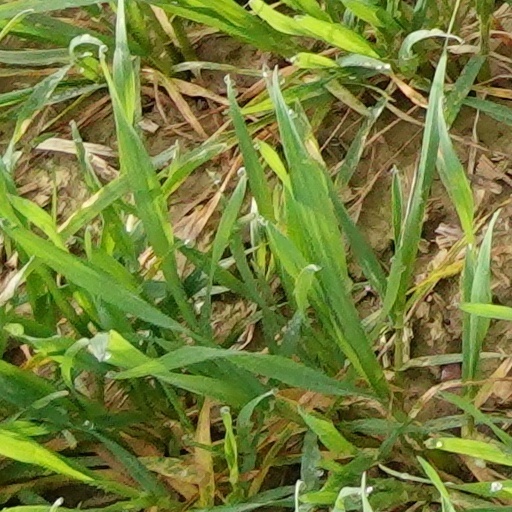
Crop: wheat